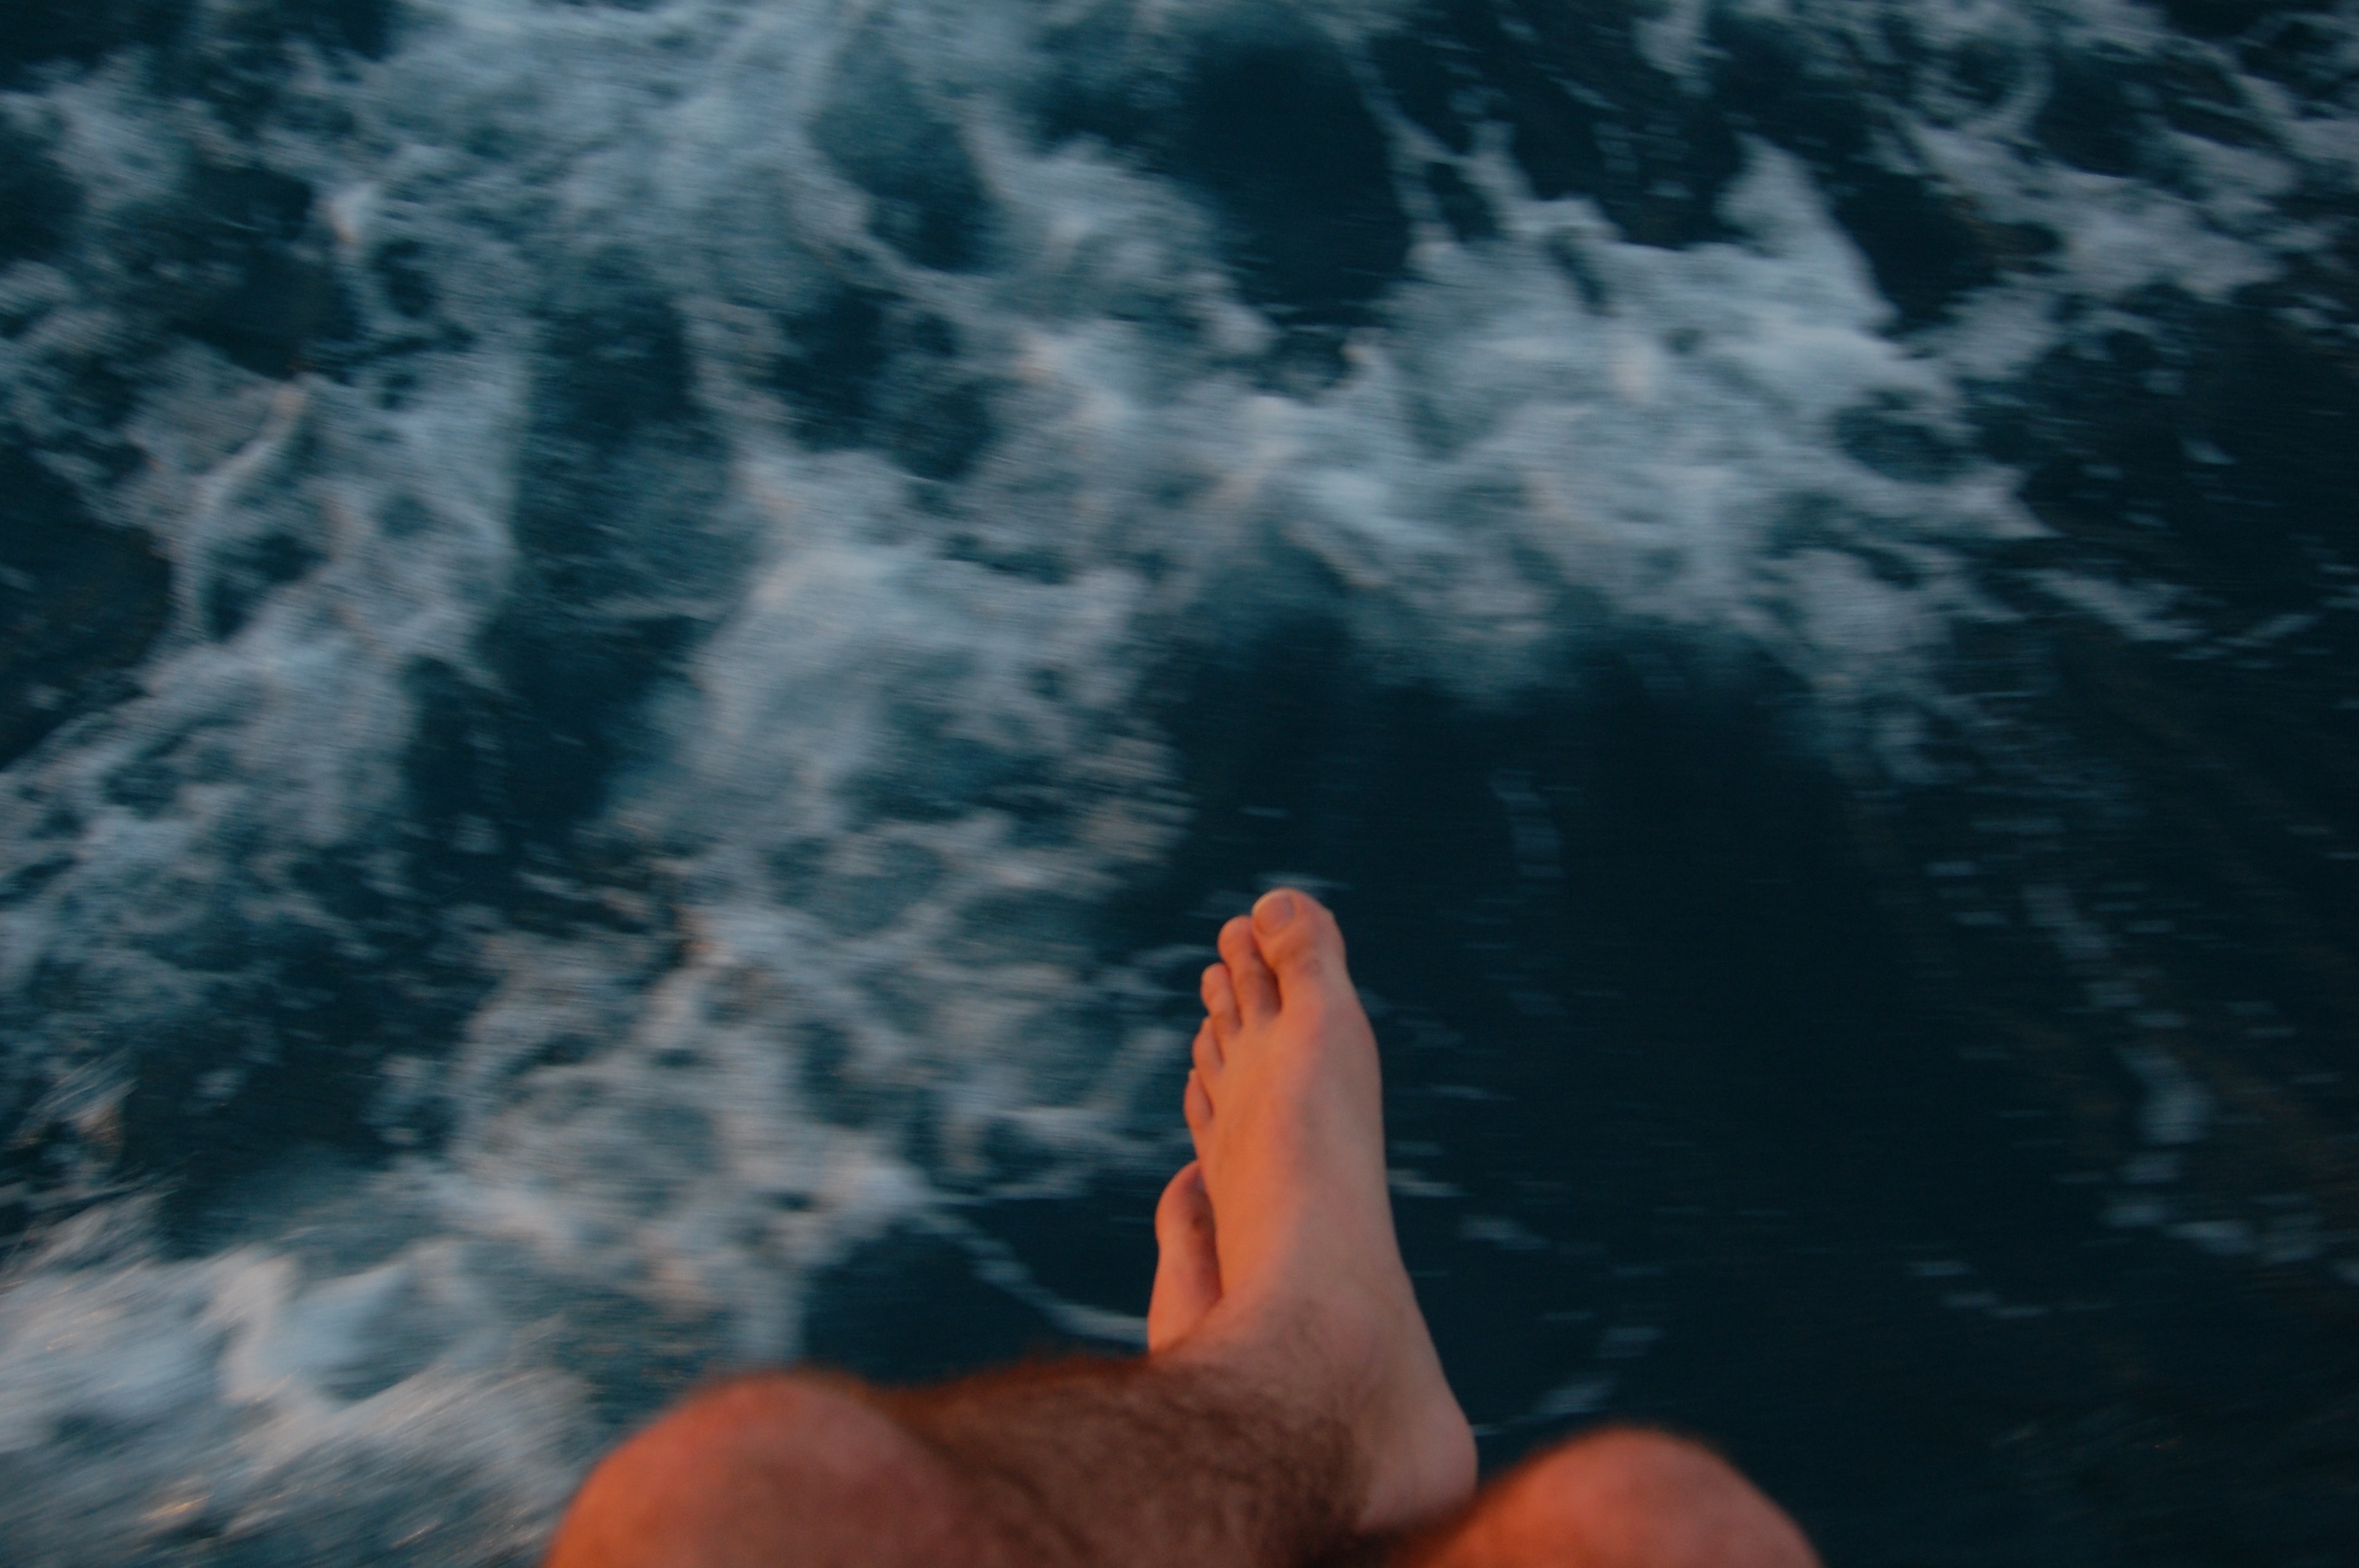
hand, sea, ocean, cloud, sky, wave, underwater, reflection, wind wave